Higher Education Commission (Pakistan)

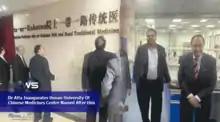
Dr. Atta-ur-Rahman Research Center Inaugurated at Hunan University of Chinese Medicine with Fawad Chaudhary, Minister of Science of Pakistan as Guest of Honour

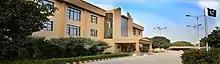
Latif Ebrahim Jamal National Science Information Center at International Center for Chemical and Biological Sciences, University of Karachi, the national focal point for Distance Education

The creation of commission has had a positive impact on higher education and research culture in Pakistan from 2002 to 2013 under the leaderships of both Atta-ur-Rahman and Javaid Laghari.